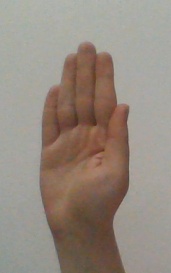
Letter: seen